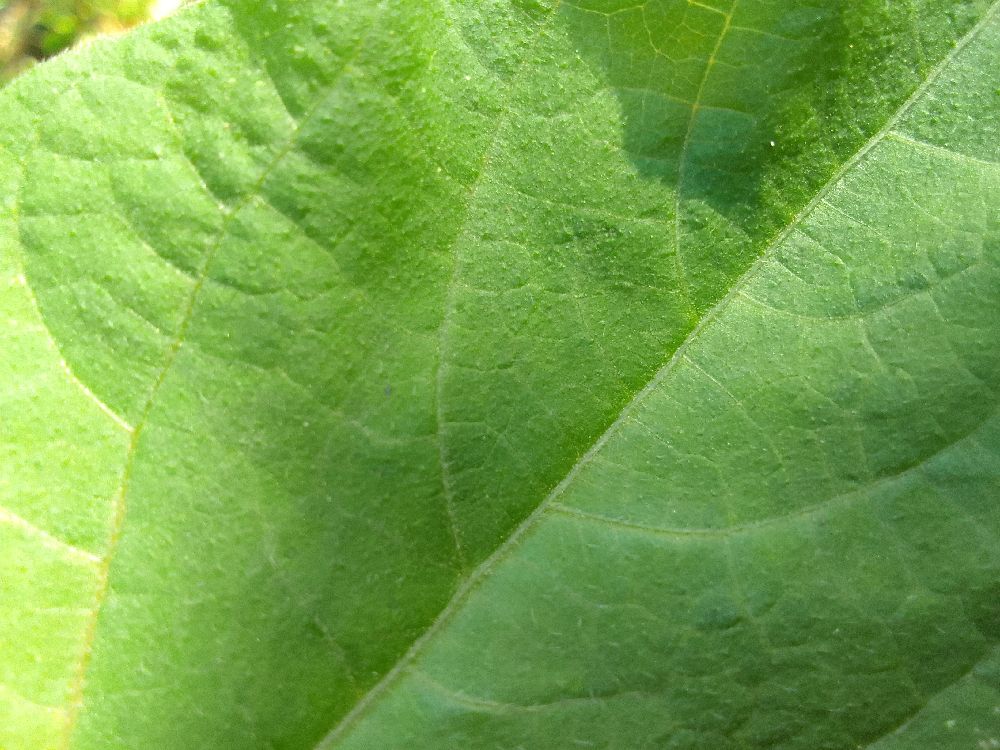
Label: healthy